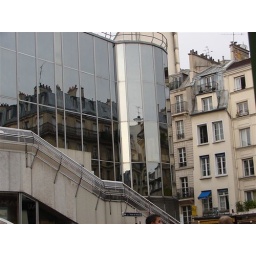
a reflection of an old building in the mirror windows of forum les halls.